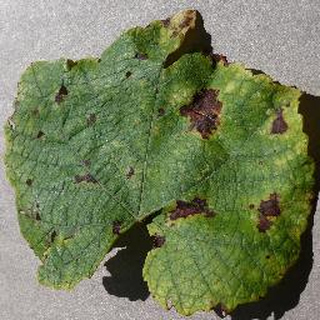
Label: grape_leaf_blight